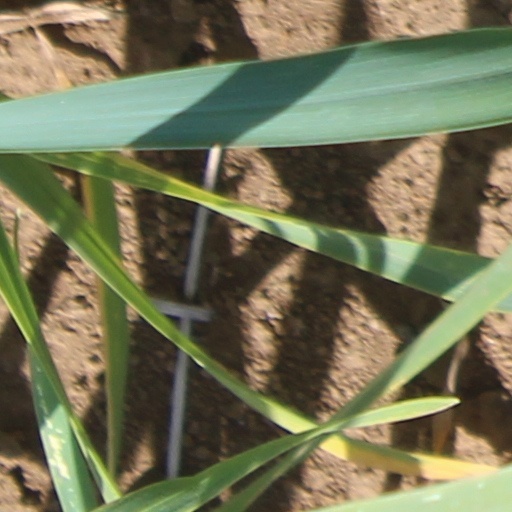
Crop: wheat